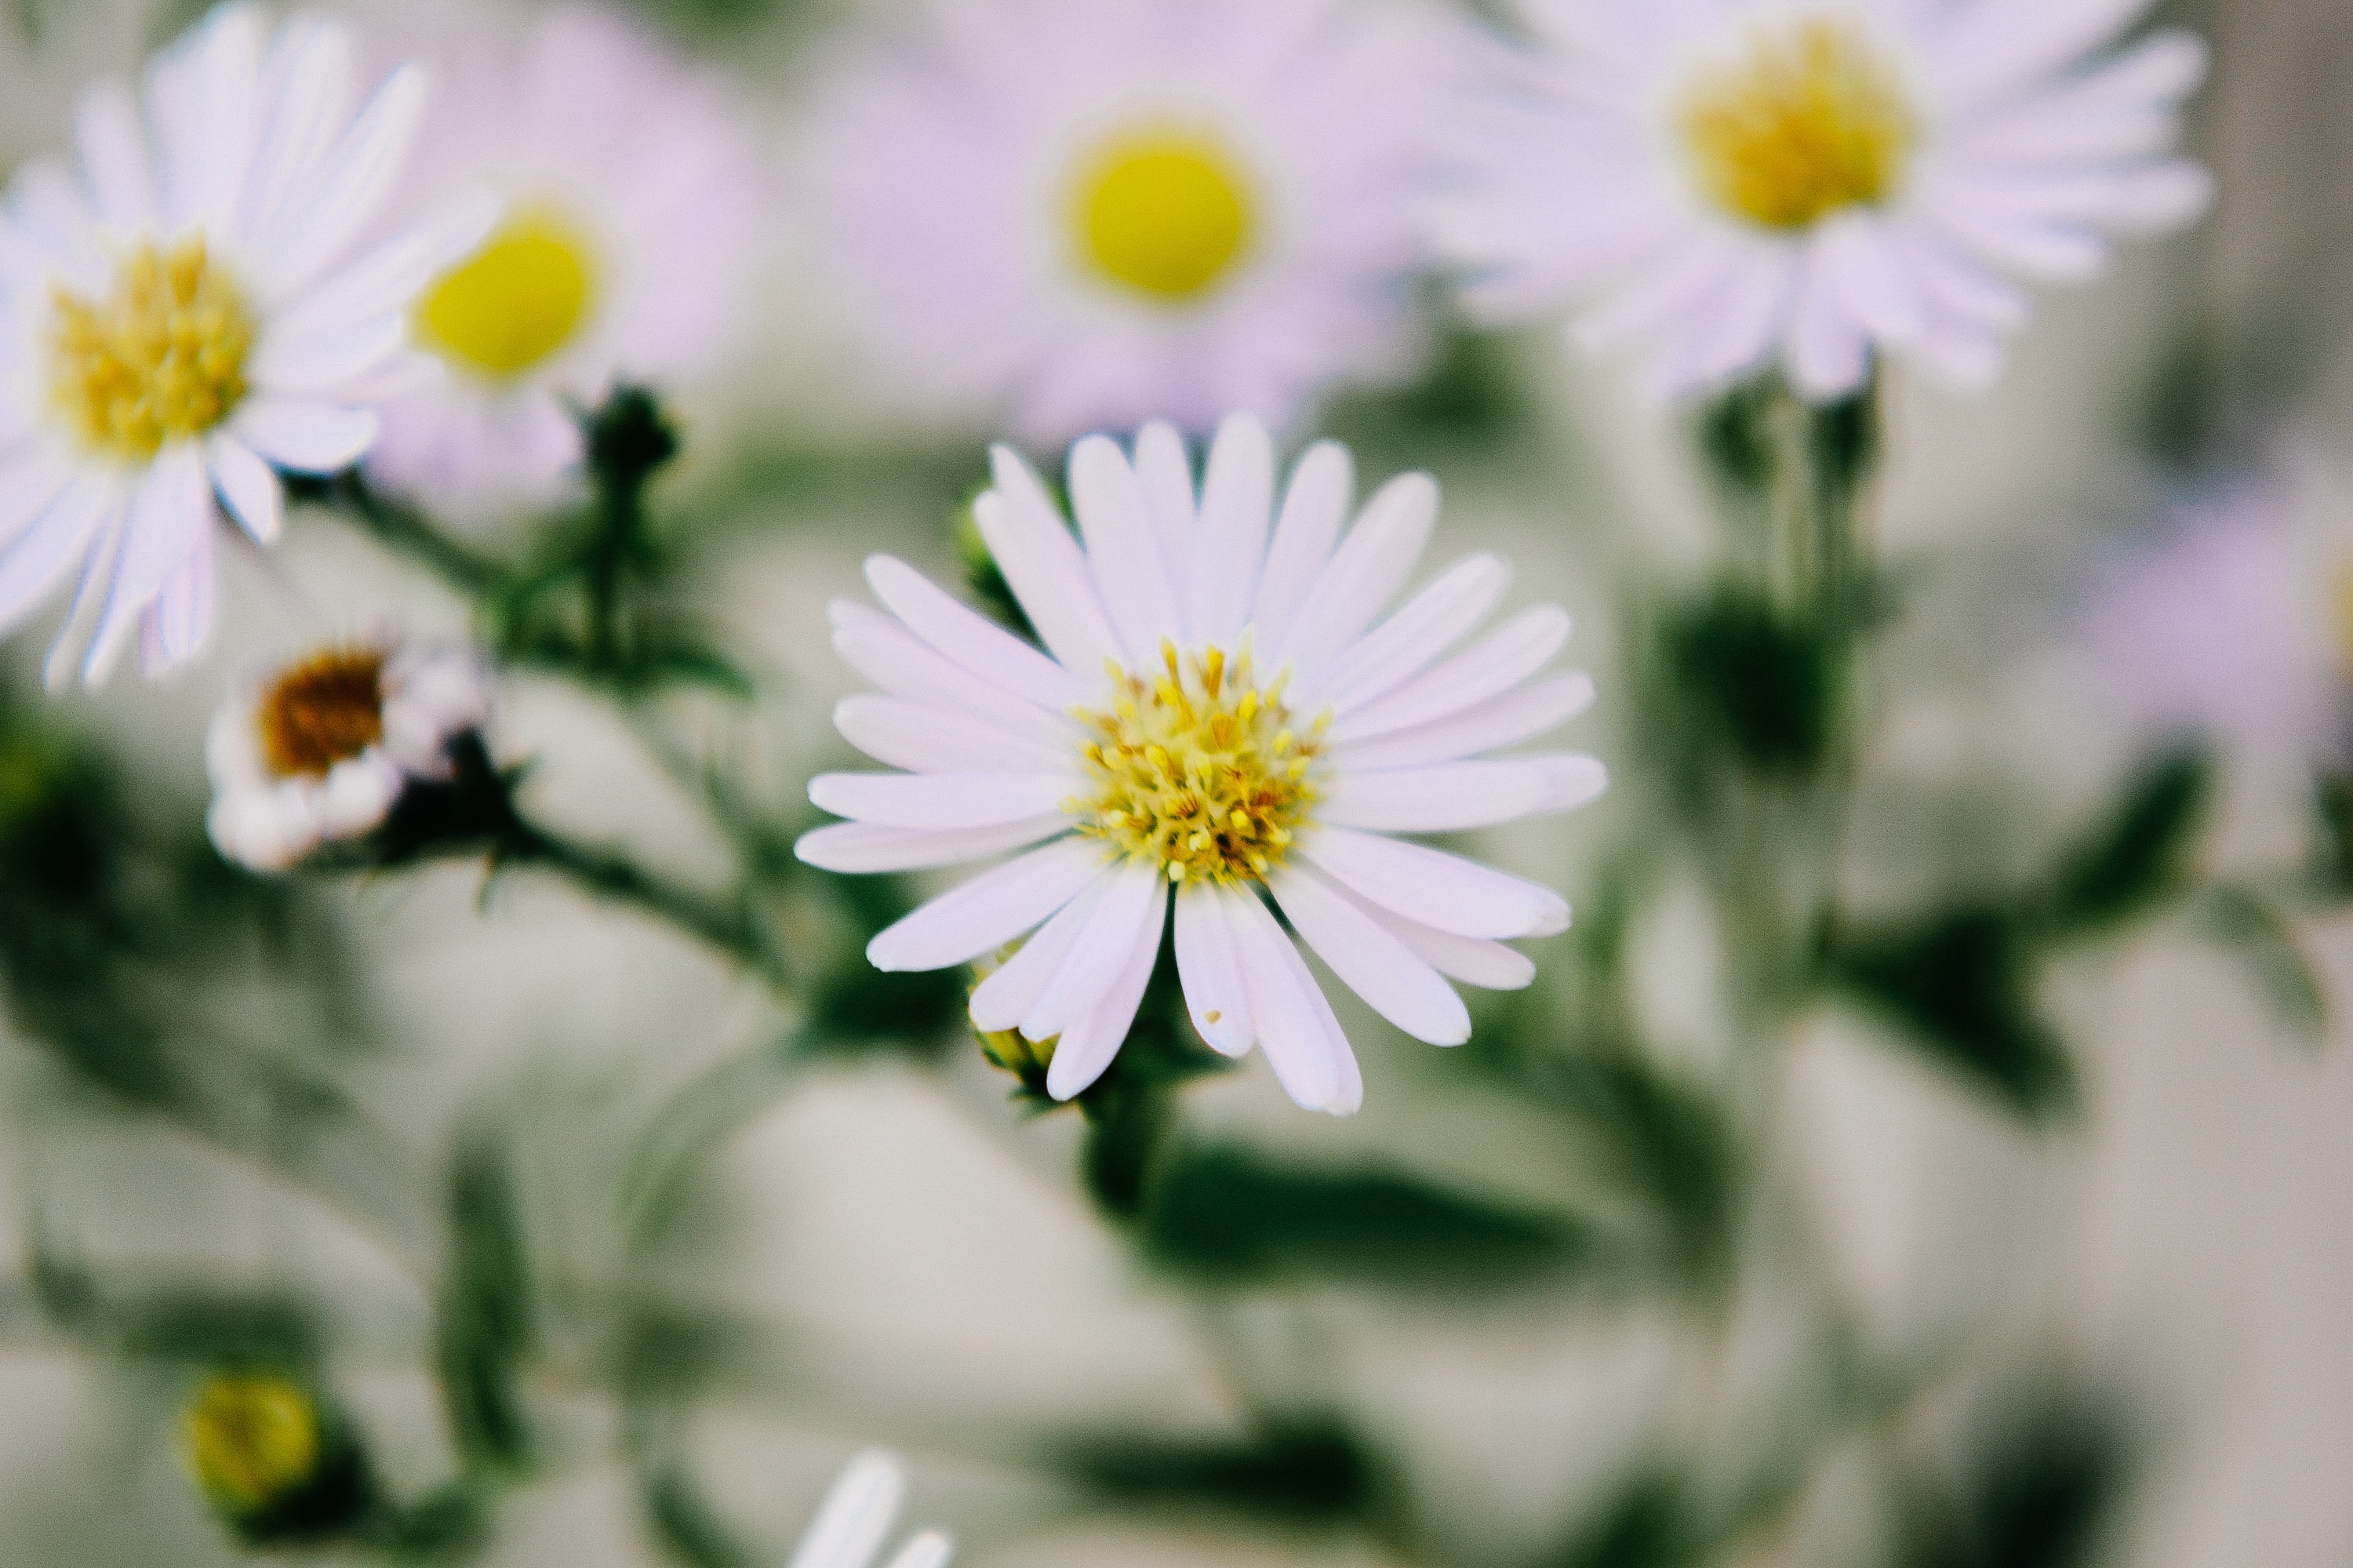
flower, flowering plant, petal, plant, white, chamomile, yellow, marguerite daisy, daisy, spring, daisy family, wildflower, botany, oxeye daisy, chamaemelum nobile, close up, aster, mayweed, macro photography, annual plant, pollen, camomile, photography, cosmos, garden cosmos, asterales, plant stem, tanacetum balsamita, heath aster, perennial plant